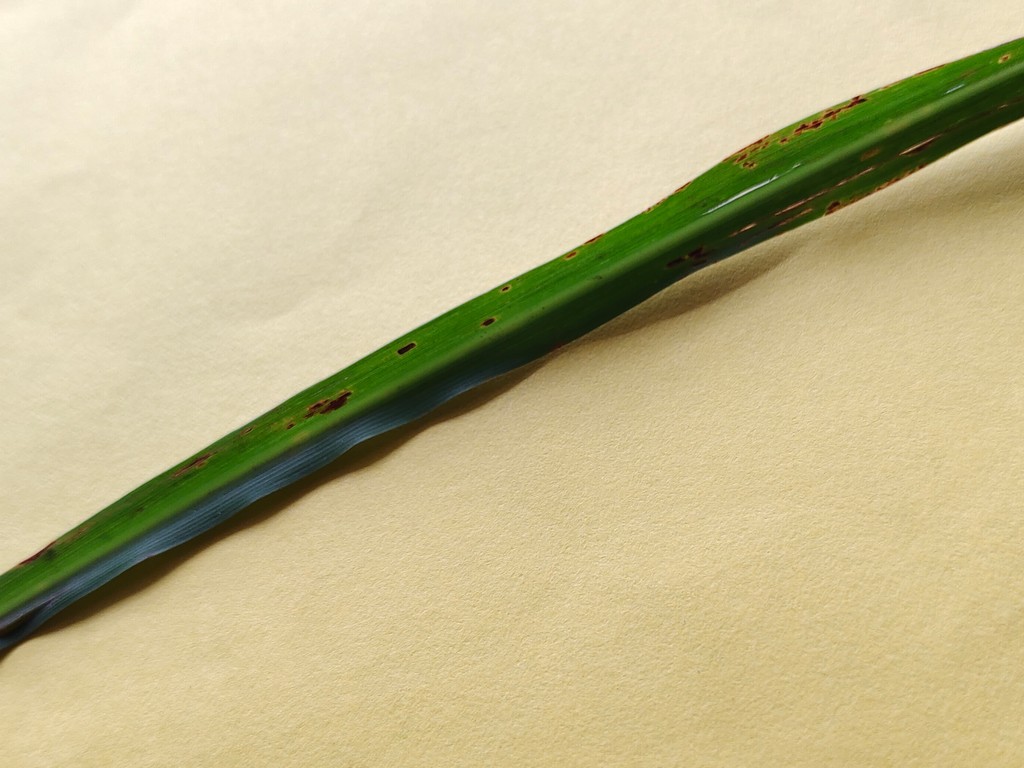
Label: Unhealthy